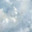
Label: cloud